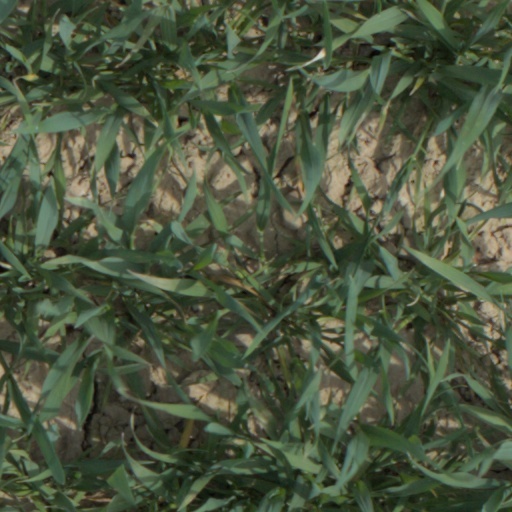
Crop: wheat